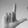
ASL letter: L